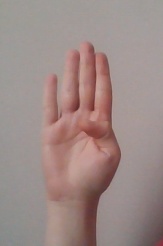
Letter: kaaf